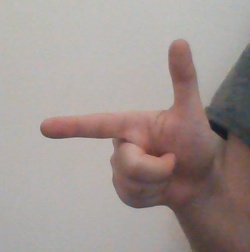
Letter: yaa